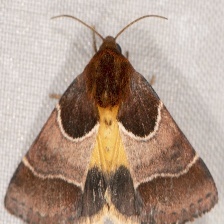
Species: ARCIGERA FLOWER MOTH